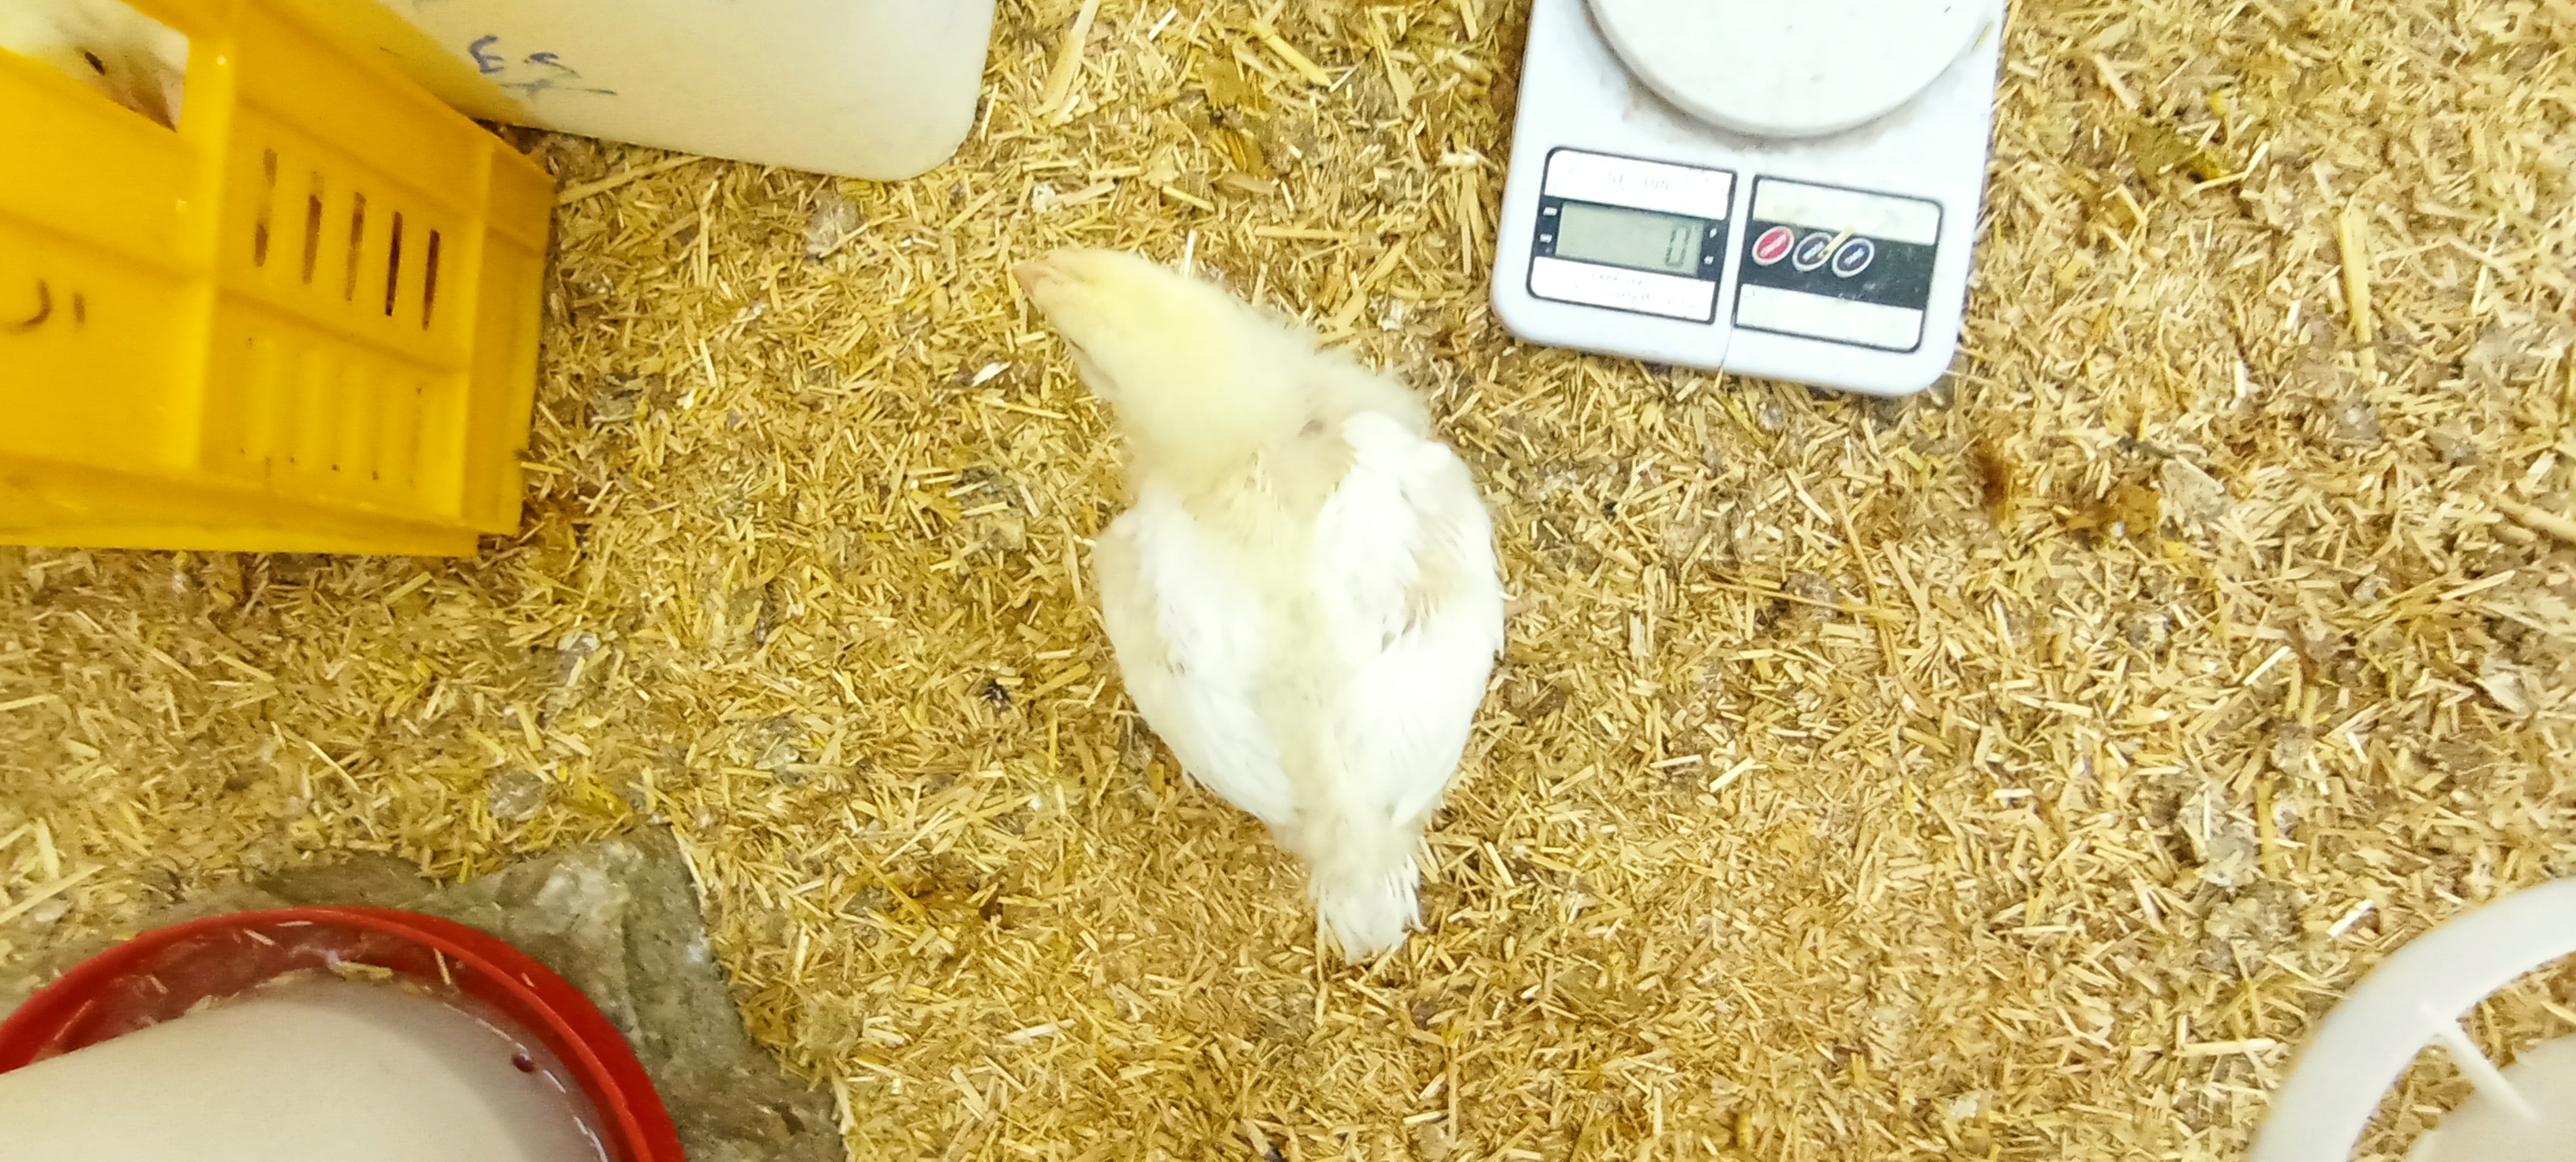
Weight: 546 g